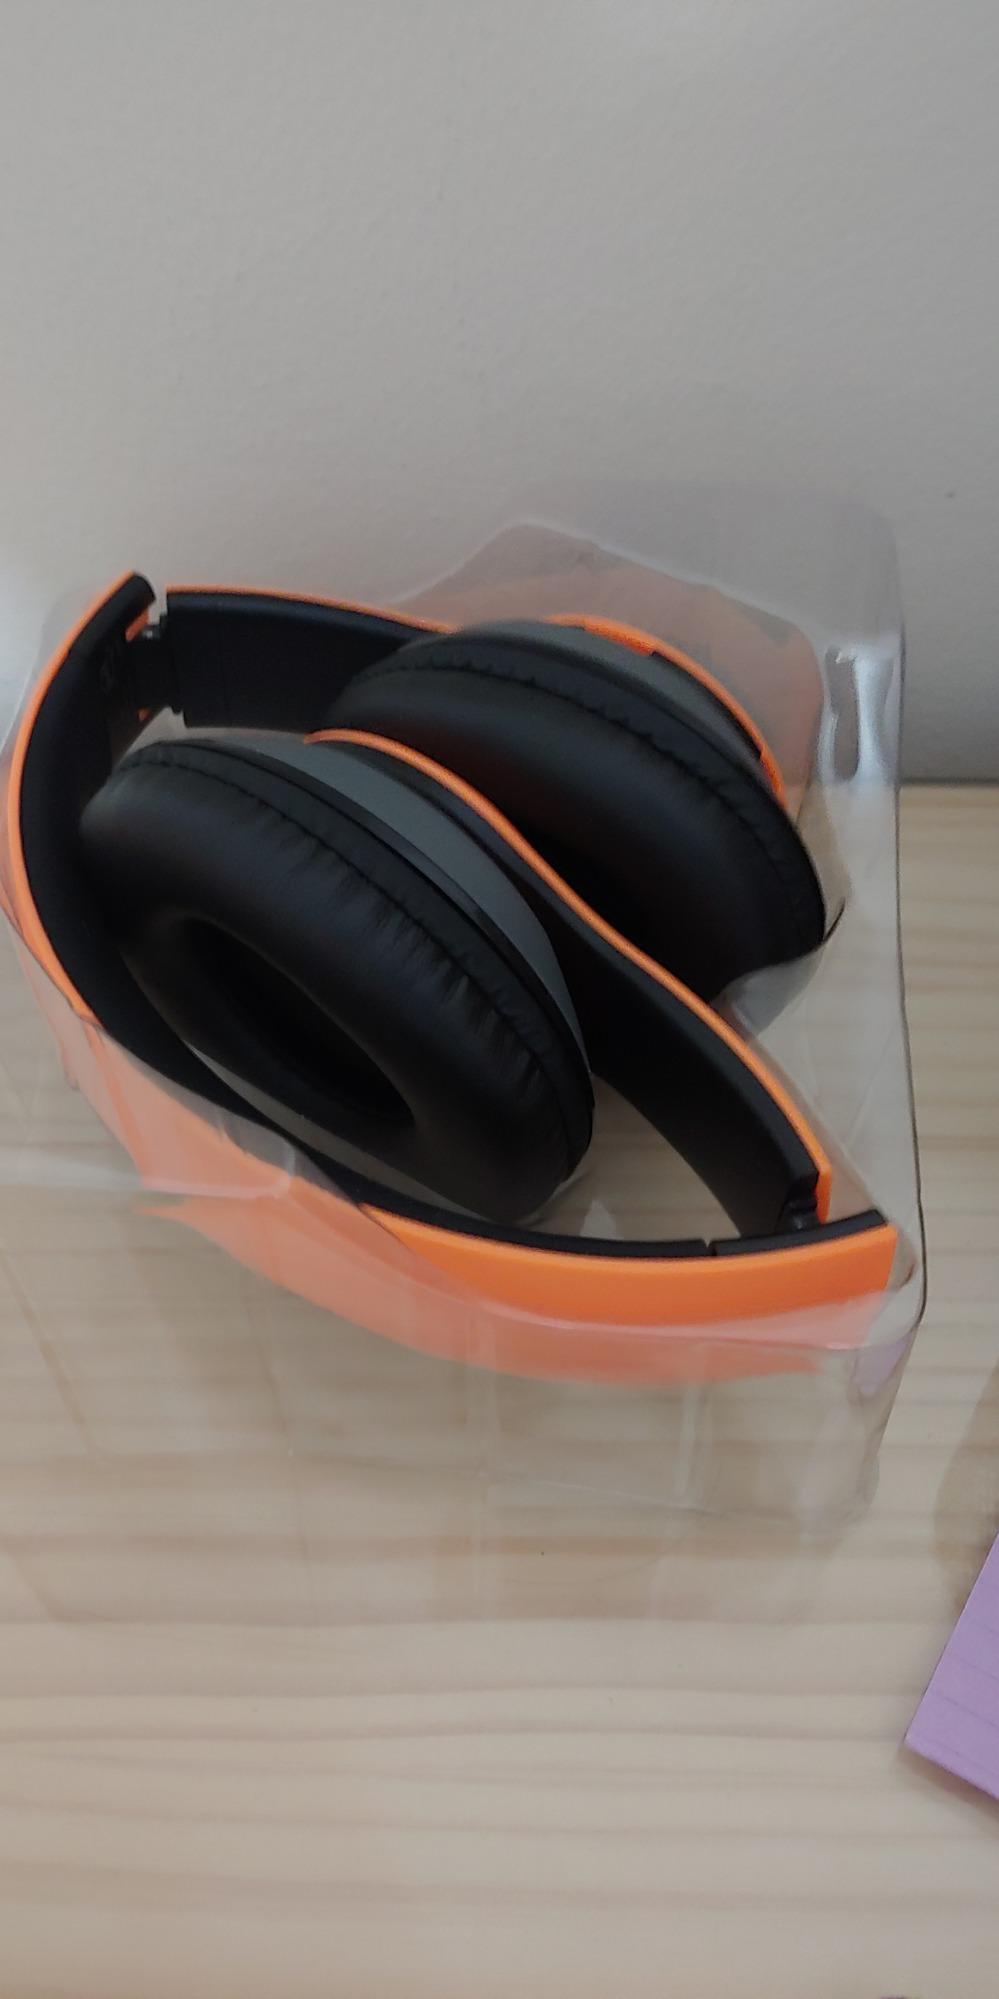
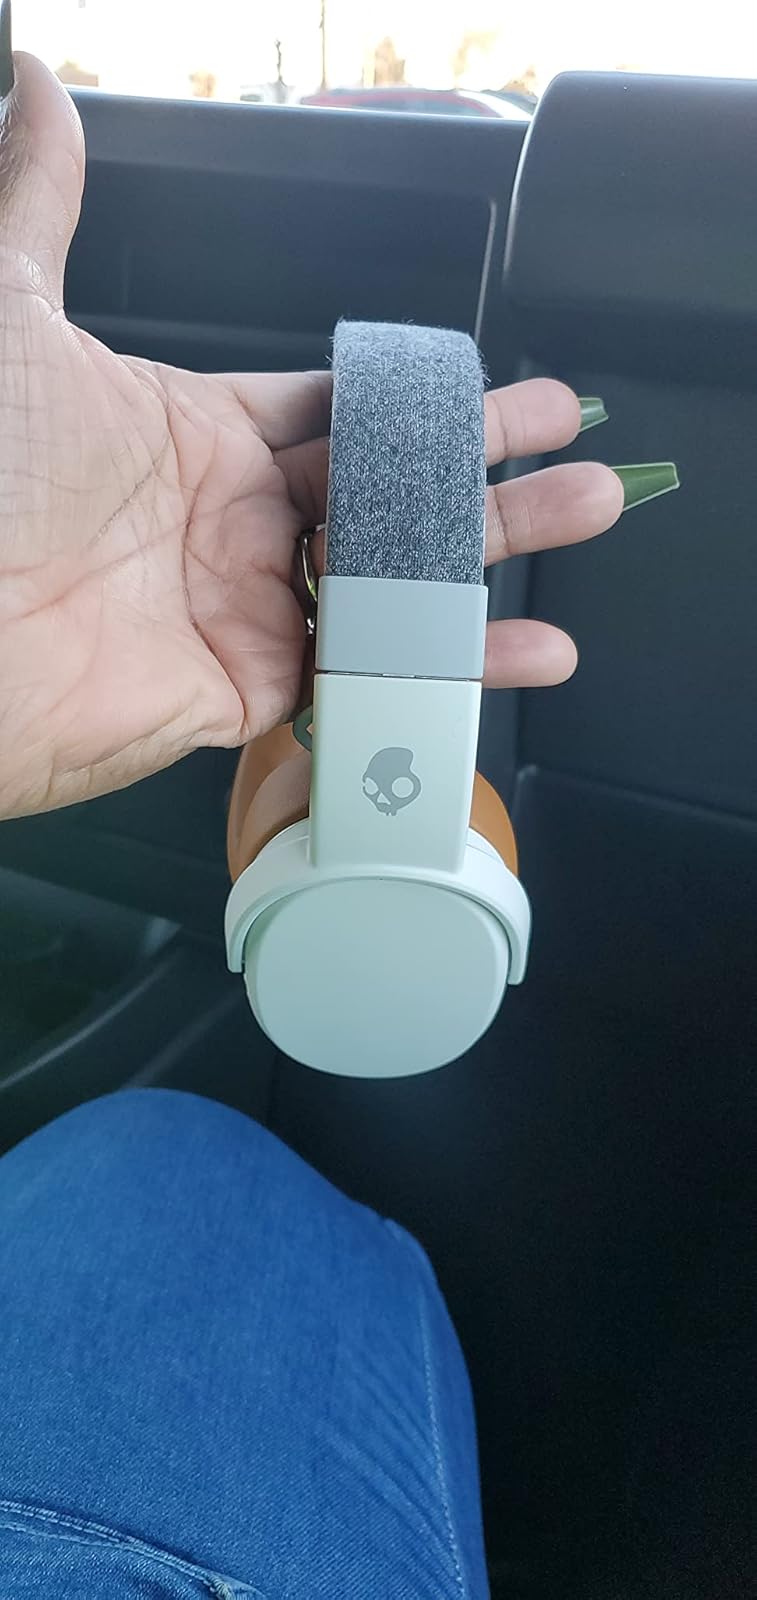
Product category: headphones
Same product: no